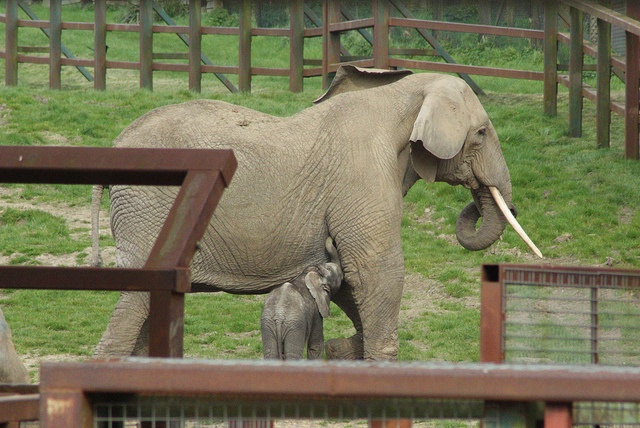
A small gray elephant walking across a bridge.
An adult and a baby elephant in an enclosure.
A mother elephant and her baby are standing inside a grassy enclosure.
An adult elephant with a baby elephant standing underneath it.
Small elephant feeding from a large bull with tusks.